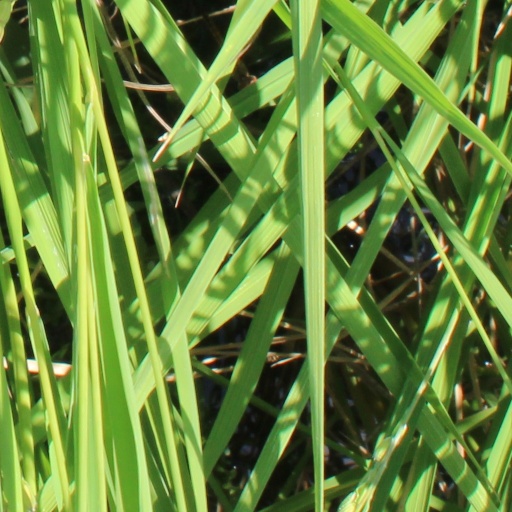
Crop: rice